Strawbridge's

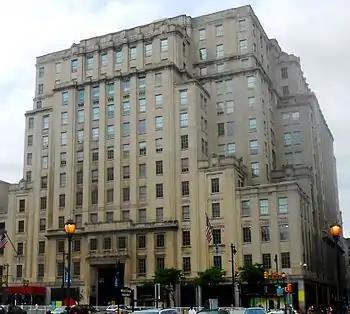
Refurbished flagship building (2014)

After the sale, the stores operated simply as "Strawbridge's", although exterior signage reading "Strawbridge & Clothier" remained in place at many locations until the stores became Macy's in 2006. May had merged the former John Wanamaker into its Hecht's banner, but converted them to Strawbridge's as well (except for Wanamaker's former flagship on Market Street, which eventually became a Lord & Taylor and is now Macy's). However, the Strawbridge & Clothier head office was closed and its operations were consolidated with Hecht's in Arlington, Virginia.